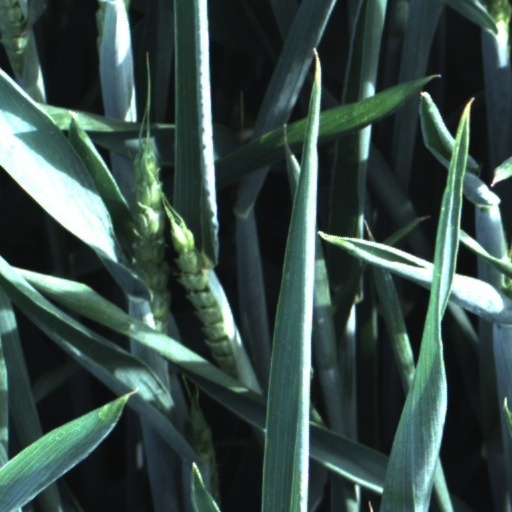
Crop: wheat